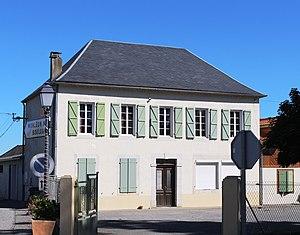
École de Recurt (Hautes-Pyrénées)
Recurt est une commune française située dans le département des Hautes-Pyrénées, en région Occitanie.